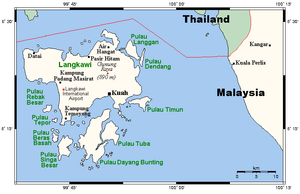
Langkawi est un archipel malaisien de 99 îles situé dans la partie nord du détroit de Malacca, à 24 km au sud-ouest des rivages occidentaux de la Thaïlande et à 27,5 km de ceux de la Malaisie. L'archipel relève de l'État du Kedah.